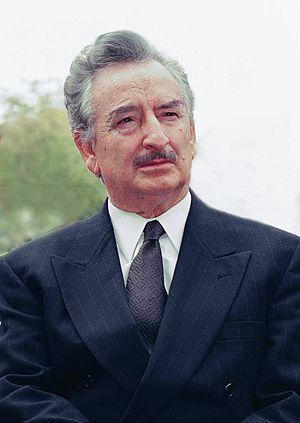
Fernando Gutiérrez Barrios, né le 26 octobre 1927 à Alto Lucero, près de Veracruz, au Mexique, et mort le 30 octobre 2000 à Mexico, au Mexique, est un homme politique mexicain affilié au Parti révolutionnaire institutionnel.